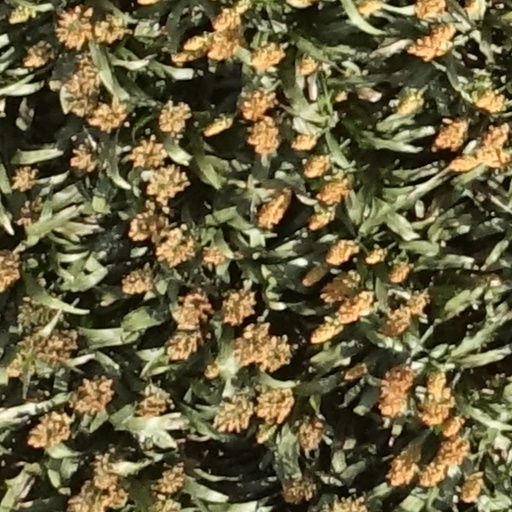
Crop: sorghum